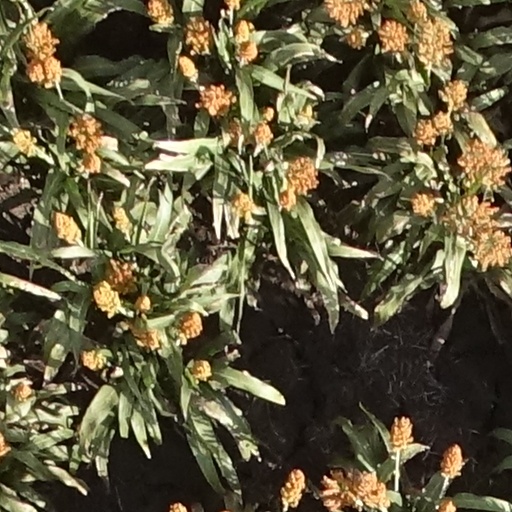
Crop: sorghum